Letcher County, Kentucky

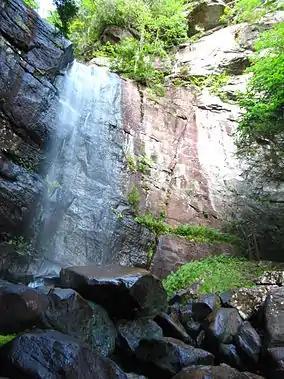
Bad Branch Falls

The first courthouse built by Caudill was built of logs, and had plank trimming. It was demolished in 1897 due to its failing condition and Lemuel R. Perry was commissioned to construct a replacement. The new courthouse was built of bricks, and had a large cupola, with a bell inside to call the jury into session. This new courthouse was heated by stoves and fireplaces until an addition was built in the late–1930s, by the Works Progress Administration. By the 1960s, the courthouse was deemed too small, and prisoners in the jail on the top floor would often escape by pushing apart the bars, climbing out the window, and sliding down a rope of bedsheets. The Area Redevelopment Administration provided funding to build a new one.